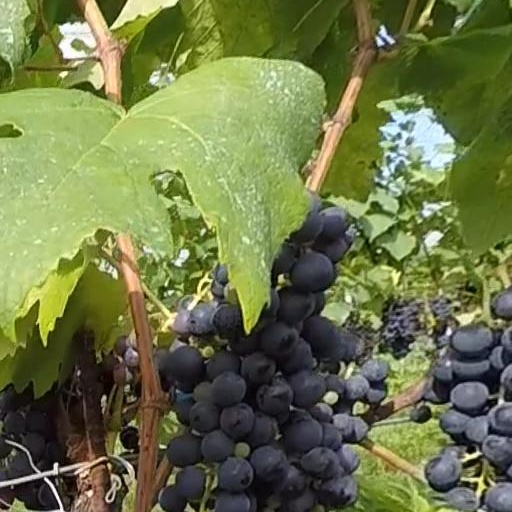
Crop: grape